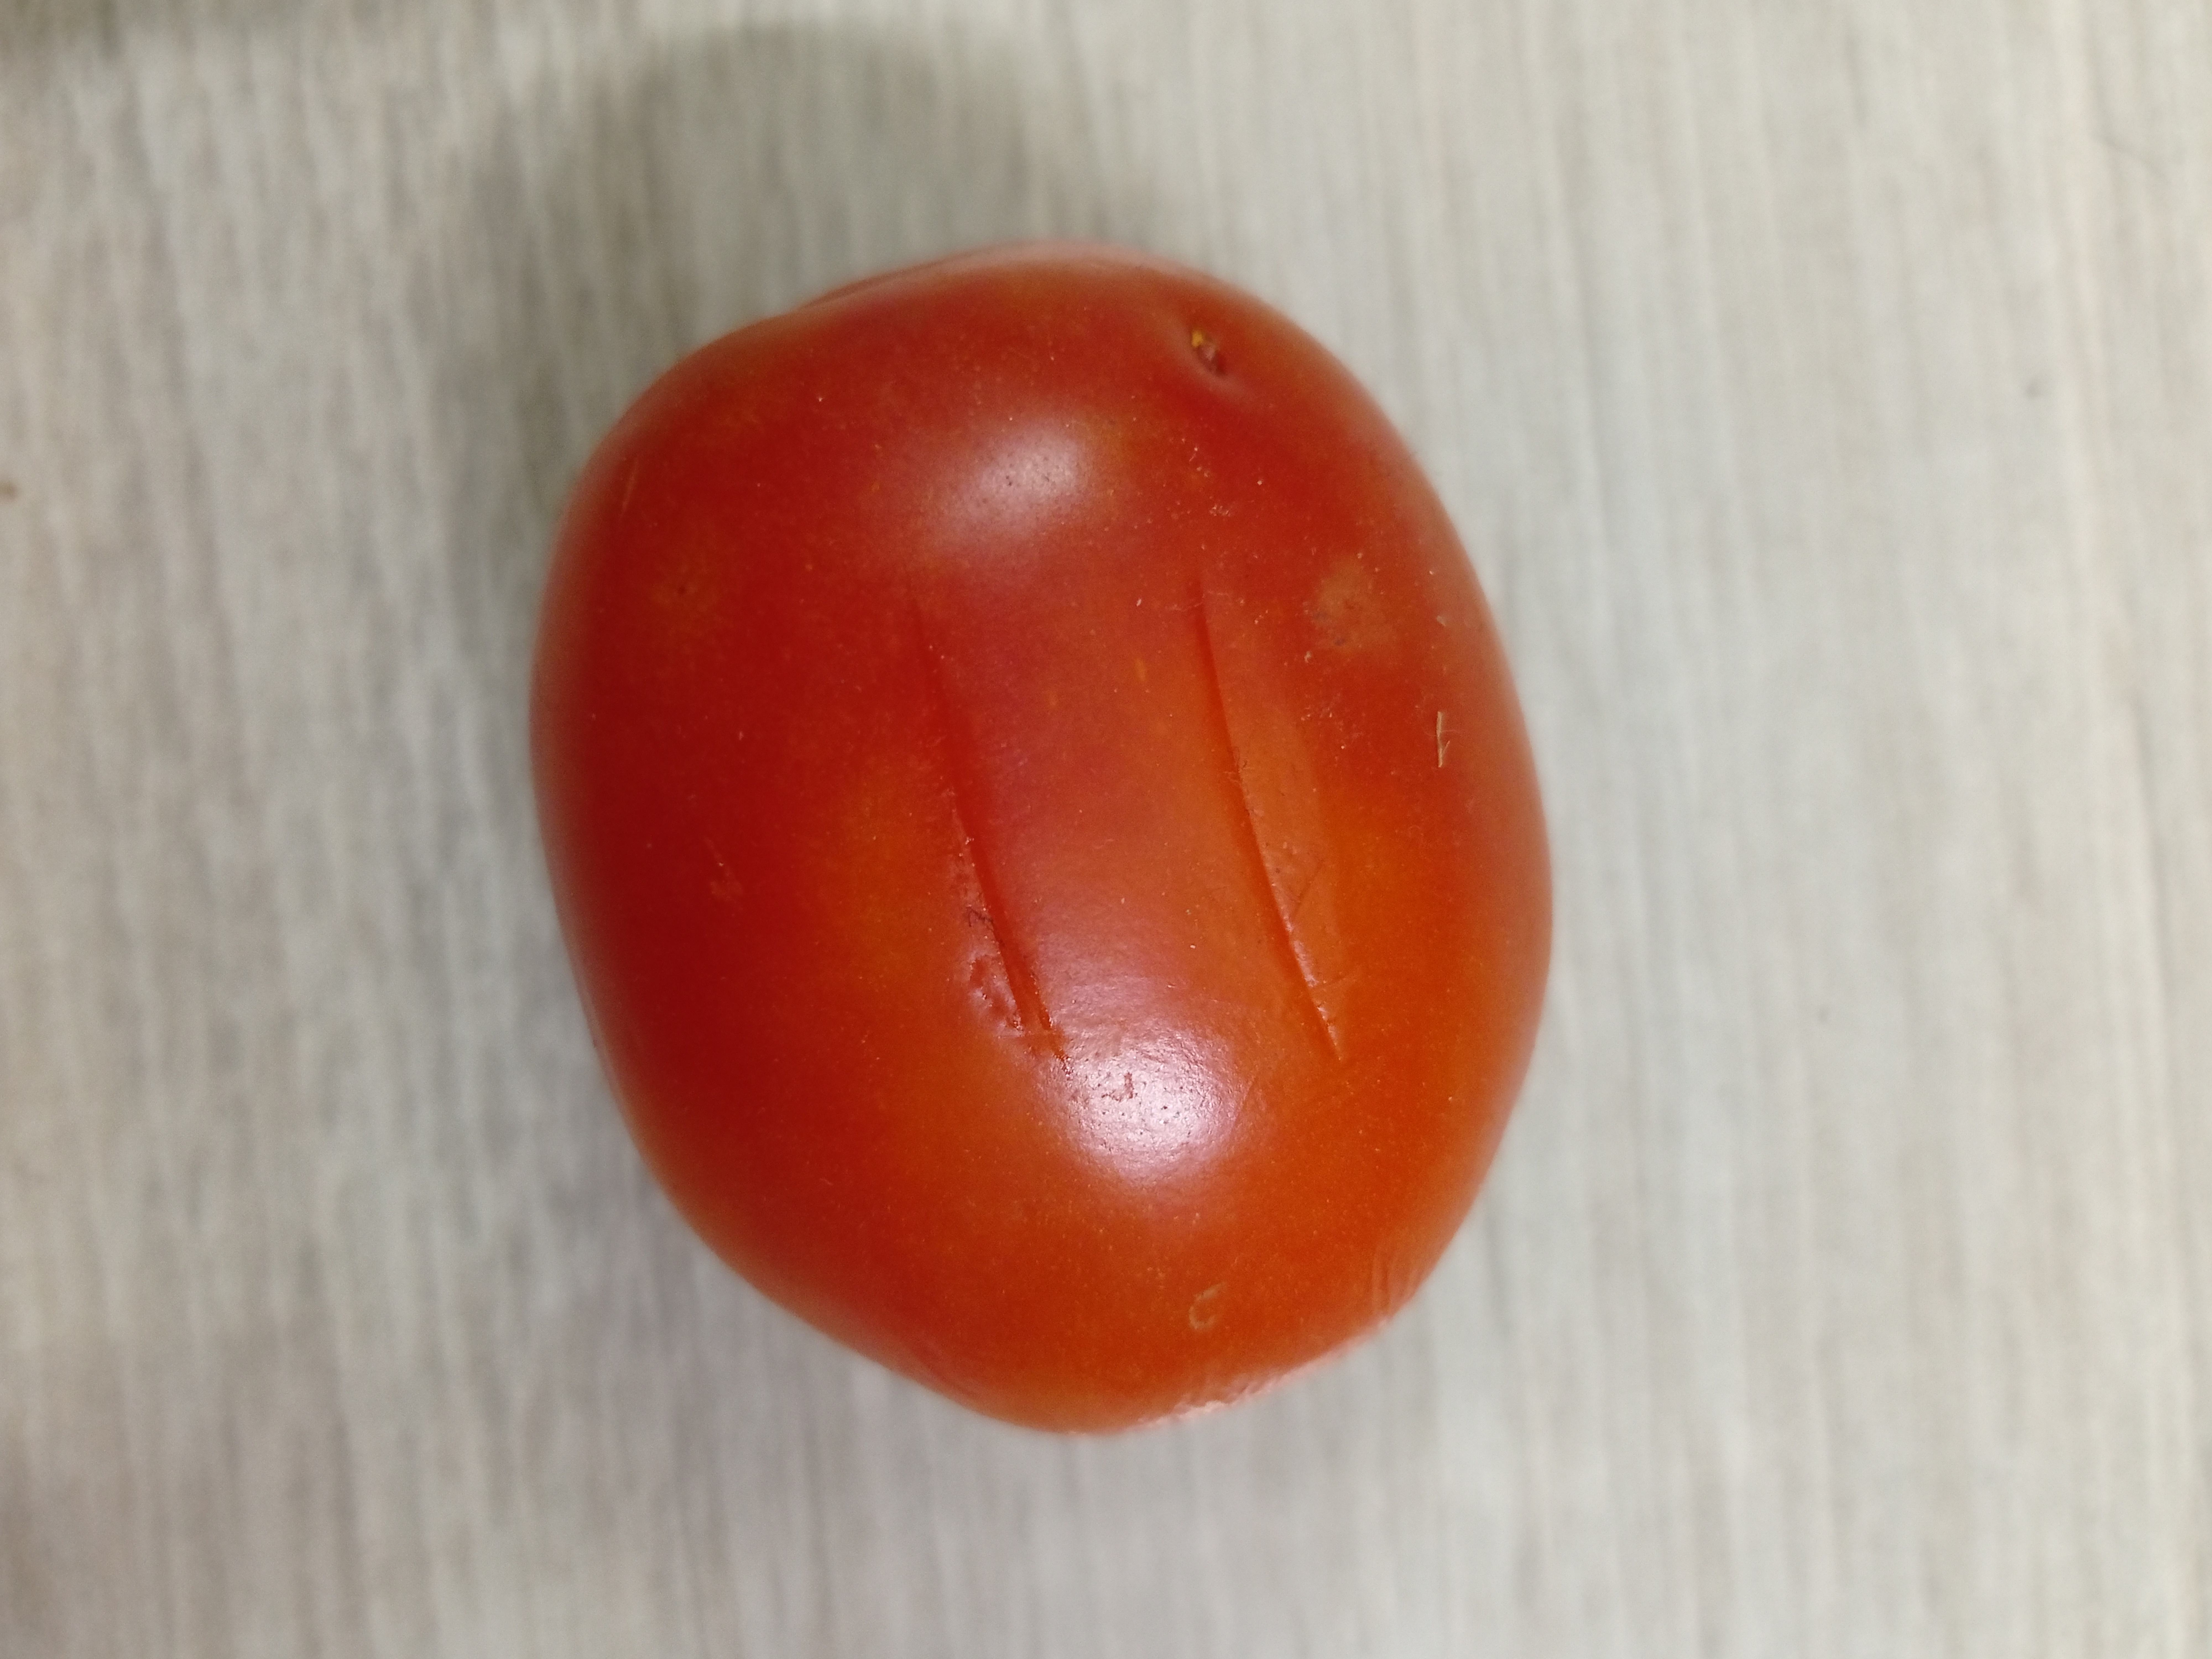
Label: Fresh